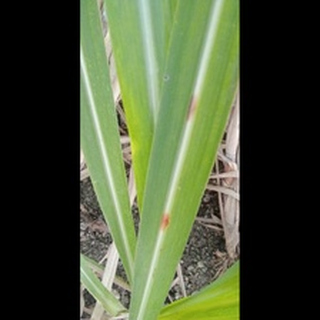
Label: sugarcane_red_rot